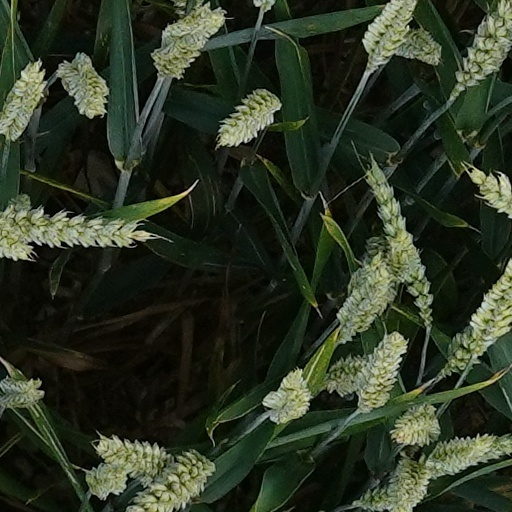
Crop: wheat